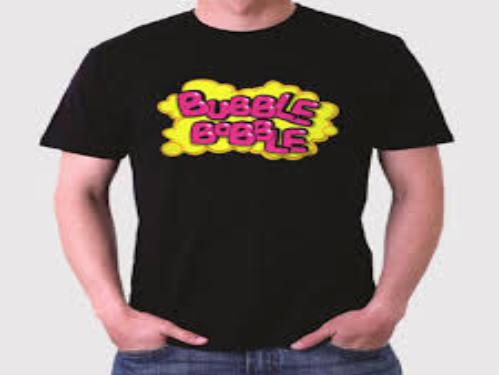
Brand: bobble
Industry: Clothes